Theatrhythm Final Fantasy: Curtain Call

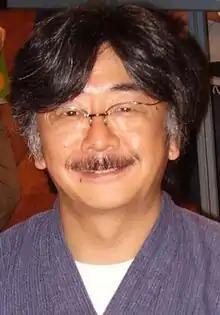
"Curtain Call" included more songs from Nobuo Uematsu, a veteran "Final Fantasy" composer, than the original "Theatrhythm Final Fantasy".

Compared to its Nintendo 3DS predecessor, which only supported touch controls, "Curtain Call" introduced button controls. This addition reflected significant feedback from players who hoped to play during their commutes to work or school, though the factor had been considered but not implemented at that time. The team believed that offering multiple playing styles would be beneficial.